Moskvoretskaya Embankment

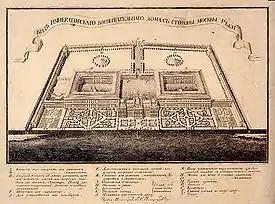
The Orphanage (Foundling Home) in Moscow, original draft

Another huge structure, extending 379 meters from the Rossiya Hotel site to Yauza Gates, is the Moscow Orphanage ("Vospitatelny Dom", Foundling House). Conceived by educator Ivan Betzkoy, the Orphanage was laid down in 1763 to the decree of Catherine the Great. First stage (the central core) was completed by Carl Blank in 1770. In 1780s-1820s, the building was expanded westward by Giovanni Giliardi and his son, Domenico Giliardi; the eastern wing was completed only in 1940s. The orphanage, converted in 1812 to a military hospital, is one of the few downtown structures that survived the Fire of Moscow (1812), defended by its staff.